Rockhampton Post Office

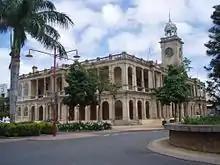
Former Post Office, 2009

Following Federation in 1901, the colonial post and telegraph services were handed over to the Commonwealth Government and the Rockhampton Post Office became the Property of the Post Master General's Department. By 1913, the Telegraph Masters accommodation had been replaced with staff facilities and a telephone switch room which was subsequently expanded in 1921 to cope with the rapidly increasing demand for telephones.